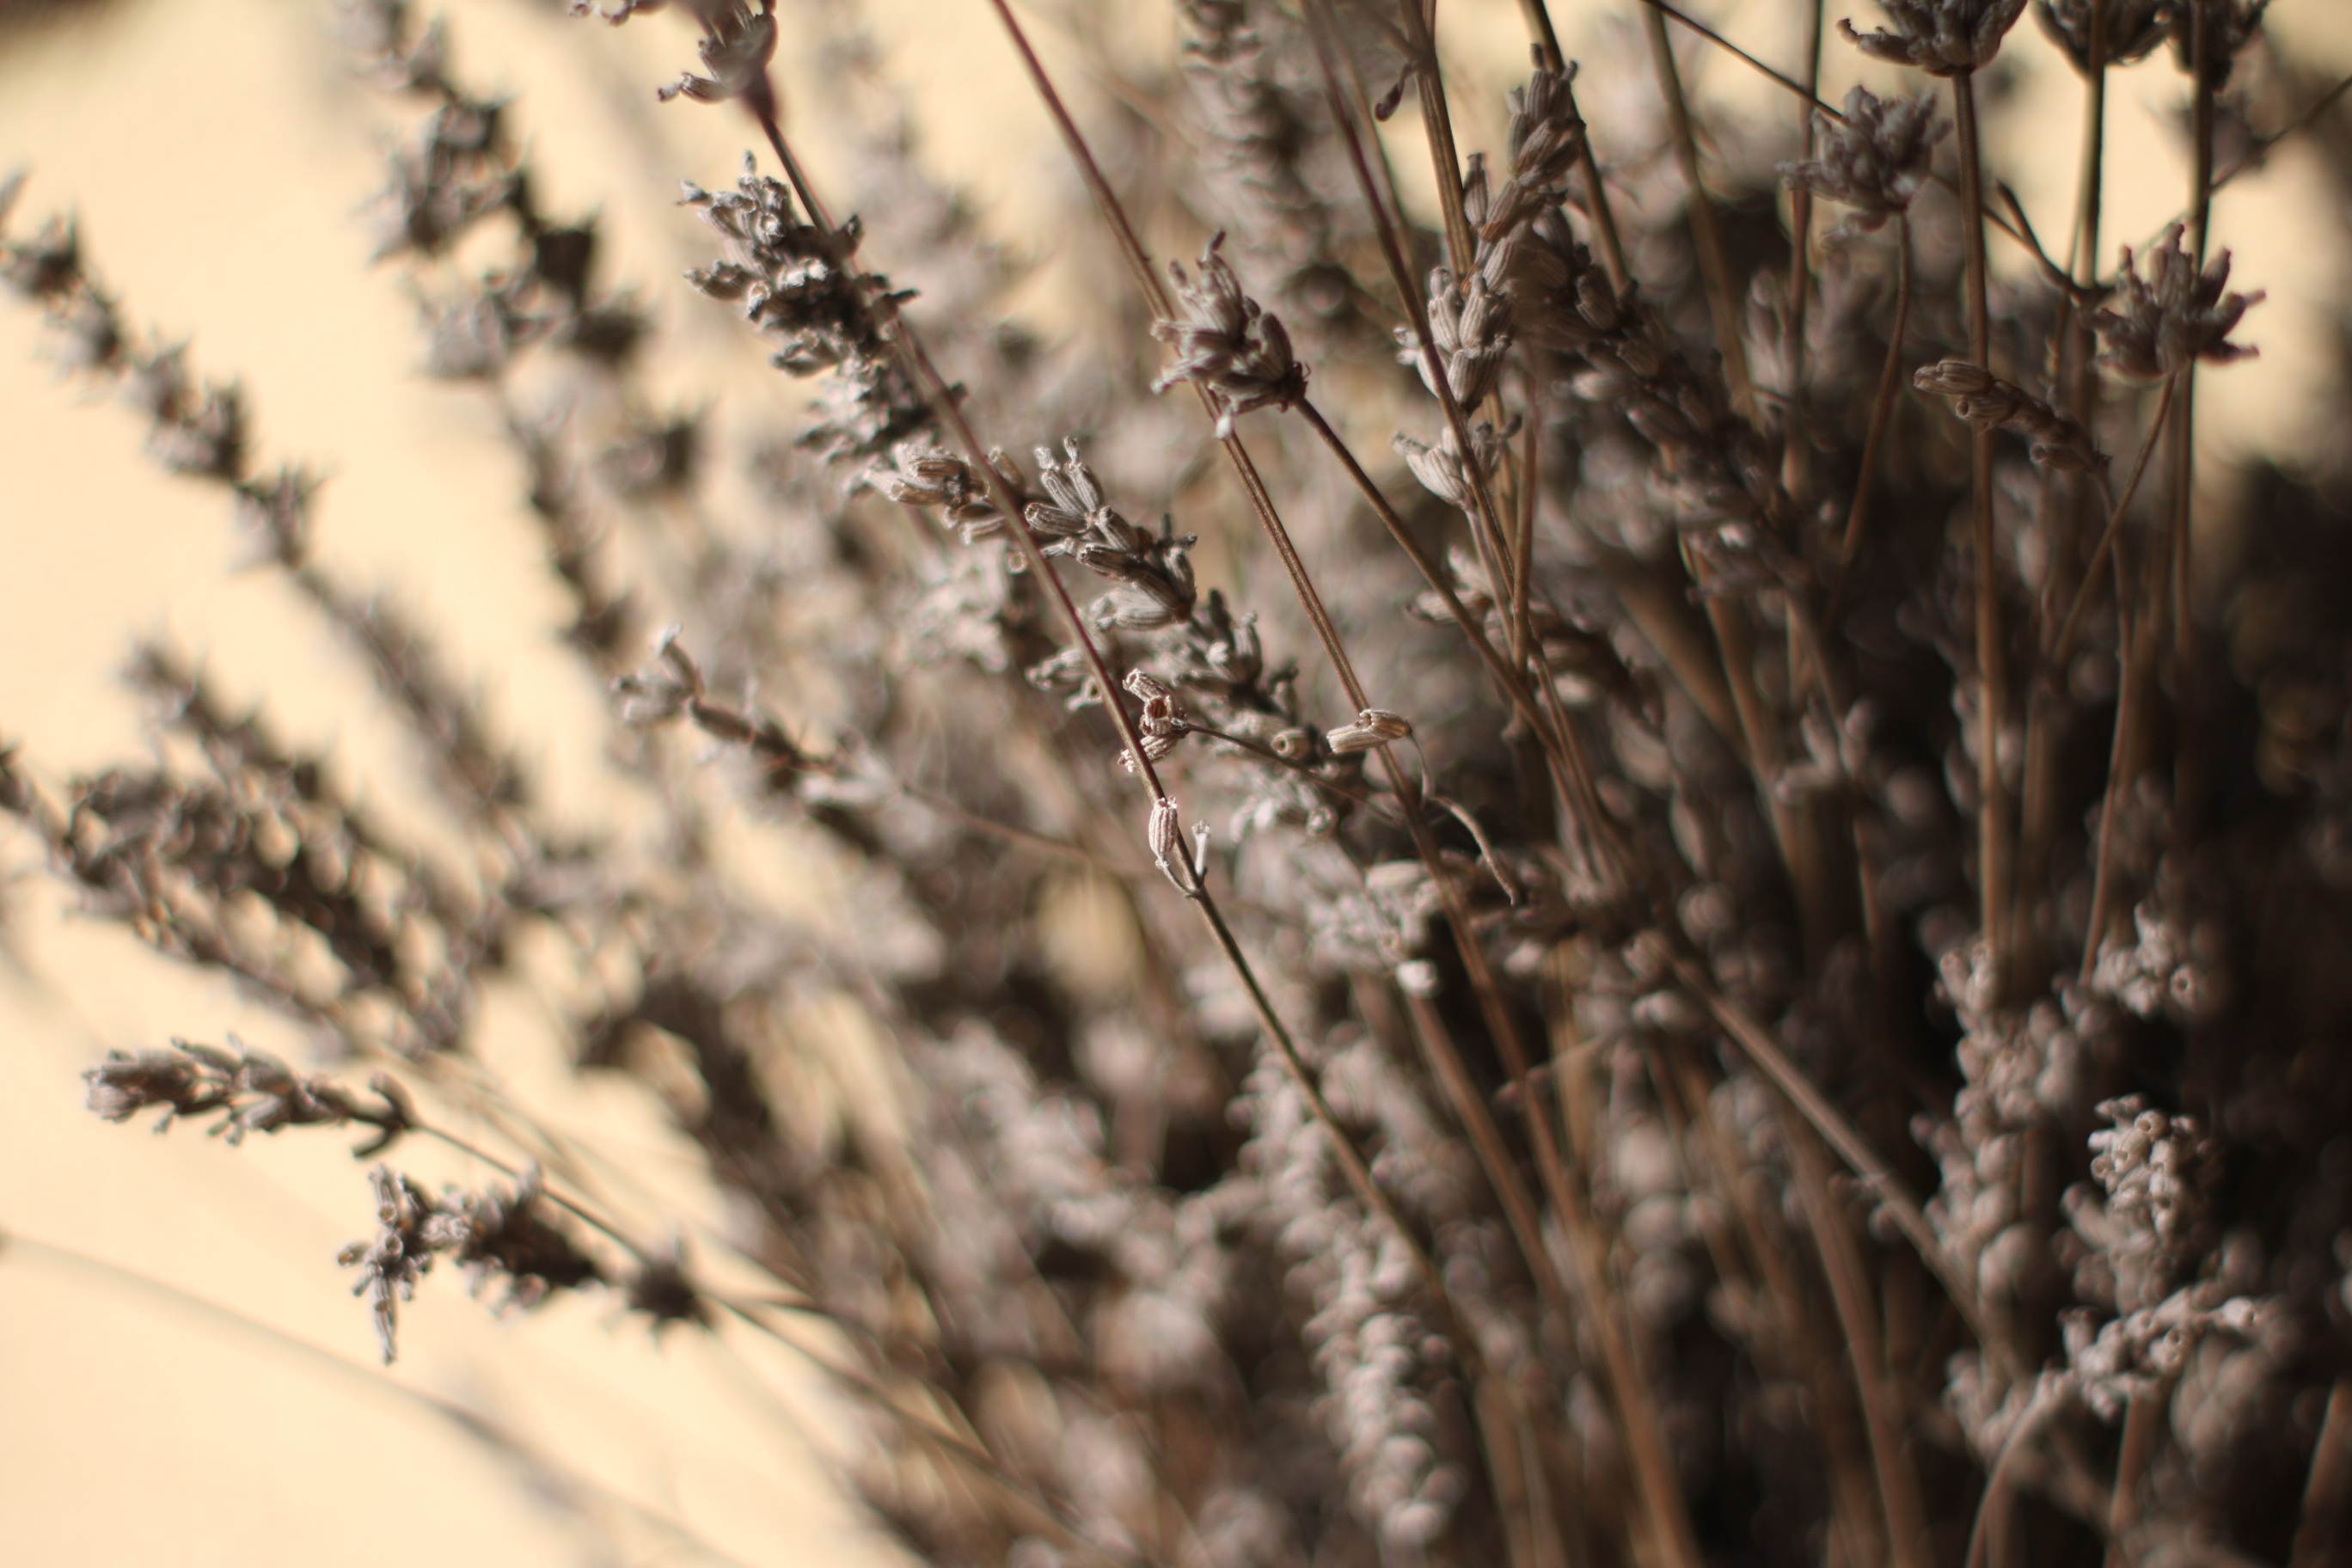
tree, nature, grass, branch, snow, winter, plant, photography, sunlight, leaf, flower, frost, dry, spring, autumn, flora, season, lavender, twig, close up, freezing, macro photography, grass family, plant stem, woody plant